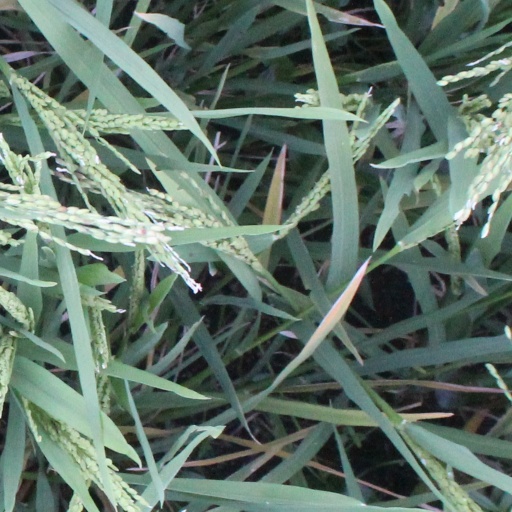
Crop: rice